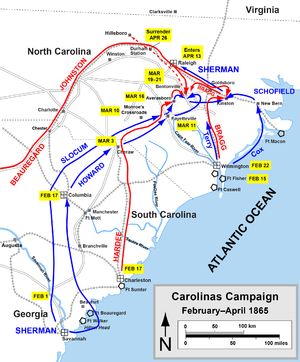
Carolina-kampagnen / Slag
Manøvrer i Carolina kampagnen
Carolina kampagnen var den afsluttende kampagne i det vestlige operationsområde under den amerikanske borgerkrig. I januar 1865 rykkede Unionens generalmajor Sherman nordpå fra Savannah, Georgia, gennem South og North Carolina med det mål at nå frem til Unionens styrker i Virginia. Nederlaget for den konfødererede hær under general Joseph E. Johnston i slaget ved Bentonville i marts og hærens overgivelse i april betød tab af den sidste større hær i Konføderationen.